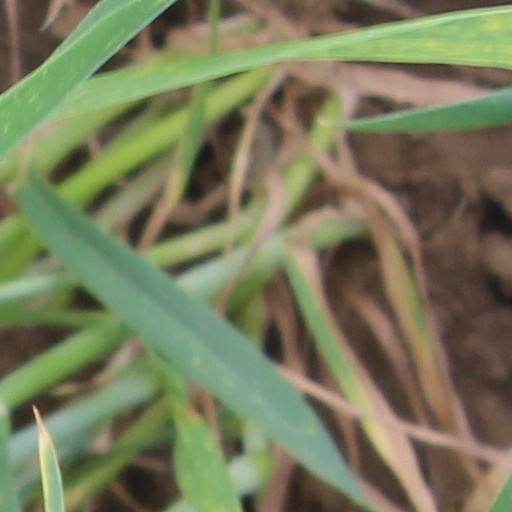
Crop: wheat